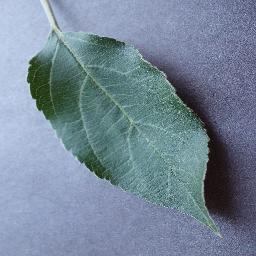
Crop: apple
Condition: healthy